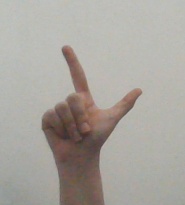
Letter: laam